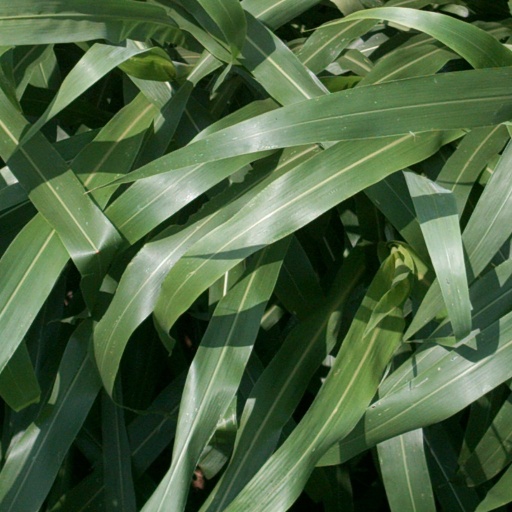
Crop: sorghum